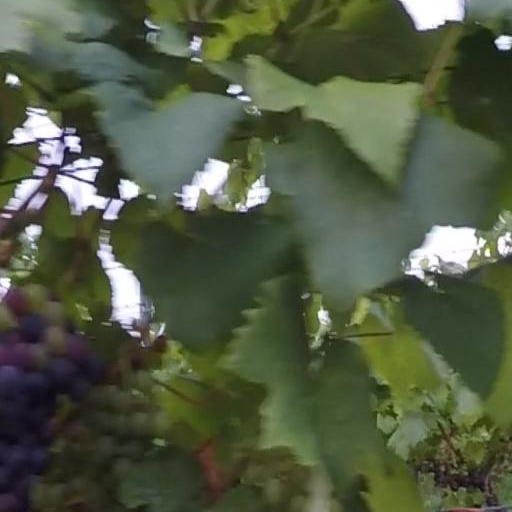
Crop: grape